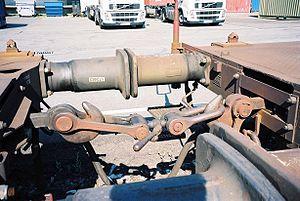
attelage à vis pour des wagons du chemin de fer.
Dans les chemins de fer, les tampons sont les organes de choc des véhicules ferroviaires en Europe et en Asie. Ils sont généralement placés de part et d'autre de l'attelage, à une hauteur définie par des normes internationales. Les tampons ne sont pas systématiques : certains systèmes de tamponnement sont équipés d'une tampon central, d'autres d'attelages incluant également les organes de choc.
Un cheminot est une personne employée dans les chemins de fer.
Un attelage réalise la liaison entre deux véhicules. En général, l'un des véhicules est tractant et l'autre est remorqué.
L'essai des freins, dans le monde du transport ferroviaire, est un acte de sécurité essentiel réalisé à des intervalles définis par la réglementation applicable qui a pour but de s'assurer du bon fonctionnement du système de freinage d'un convoi. De manière générale, un train ne peut pas circuler si ses freins n'ont pas été contrôlés préalablement.
L'atteleur est l'employé du chemin de fer chargé d'atteler entre-eux les véhicules de matériel roulant ferroviaire : locomotives, voitures ou wagons.